Reiser's tyrannulet

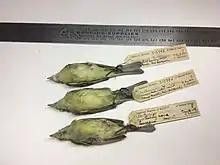
Reiser's tyrannulet specimens in AMNH collection

Reiser's tyrannulet (Phyllomyias reiseri) is a species of bird in subfamily Elaeniinae of family Tyrannidae, the tyrant flycatchers. It is found in Brazil and Paraguay.